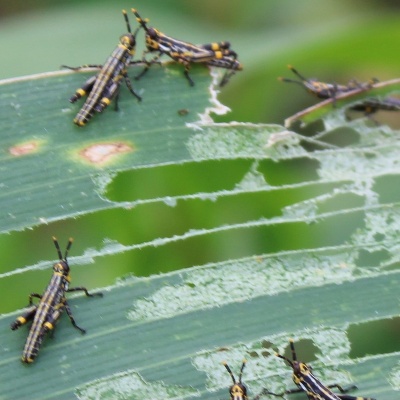
Crop: Maize
Condition: grasshoper